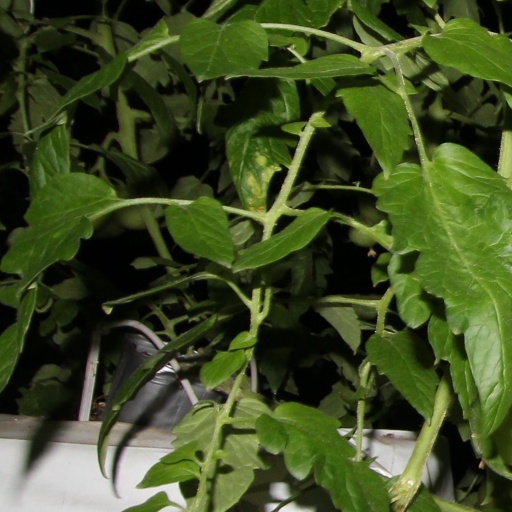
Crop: tomato